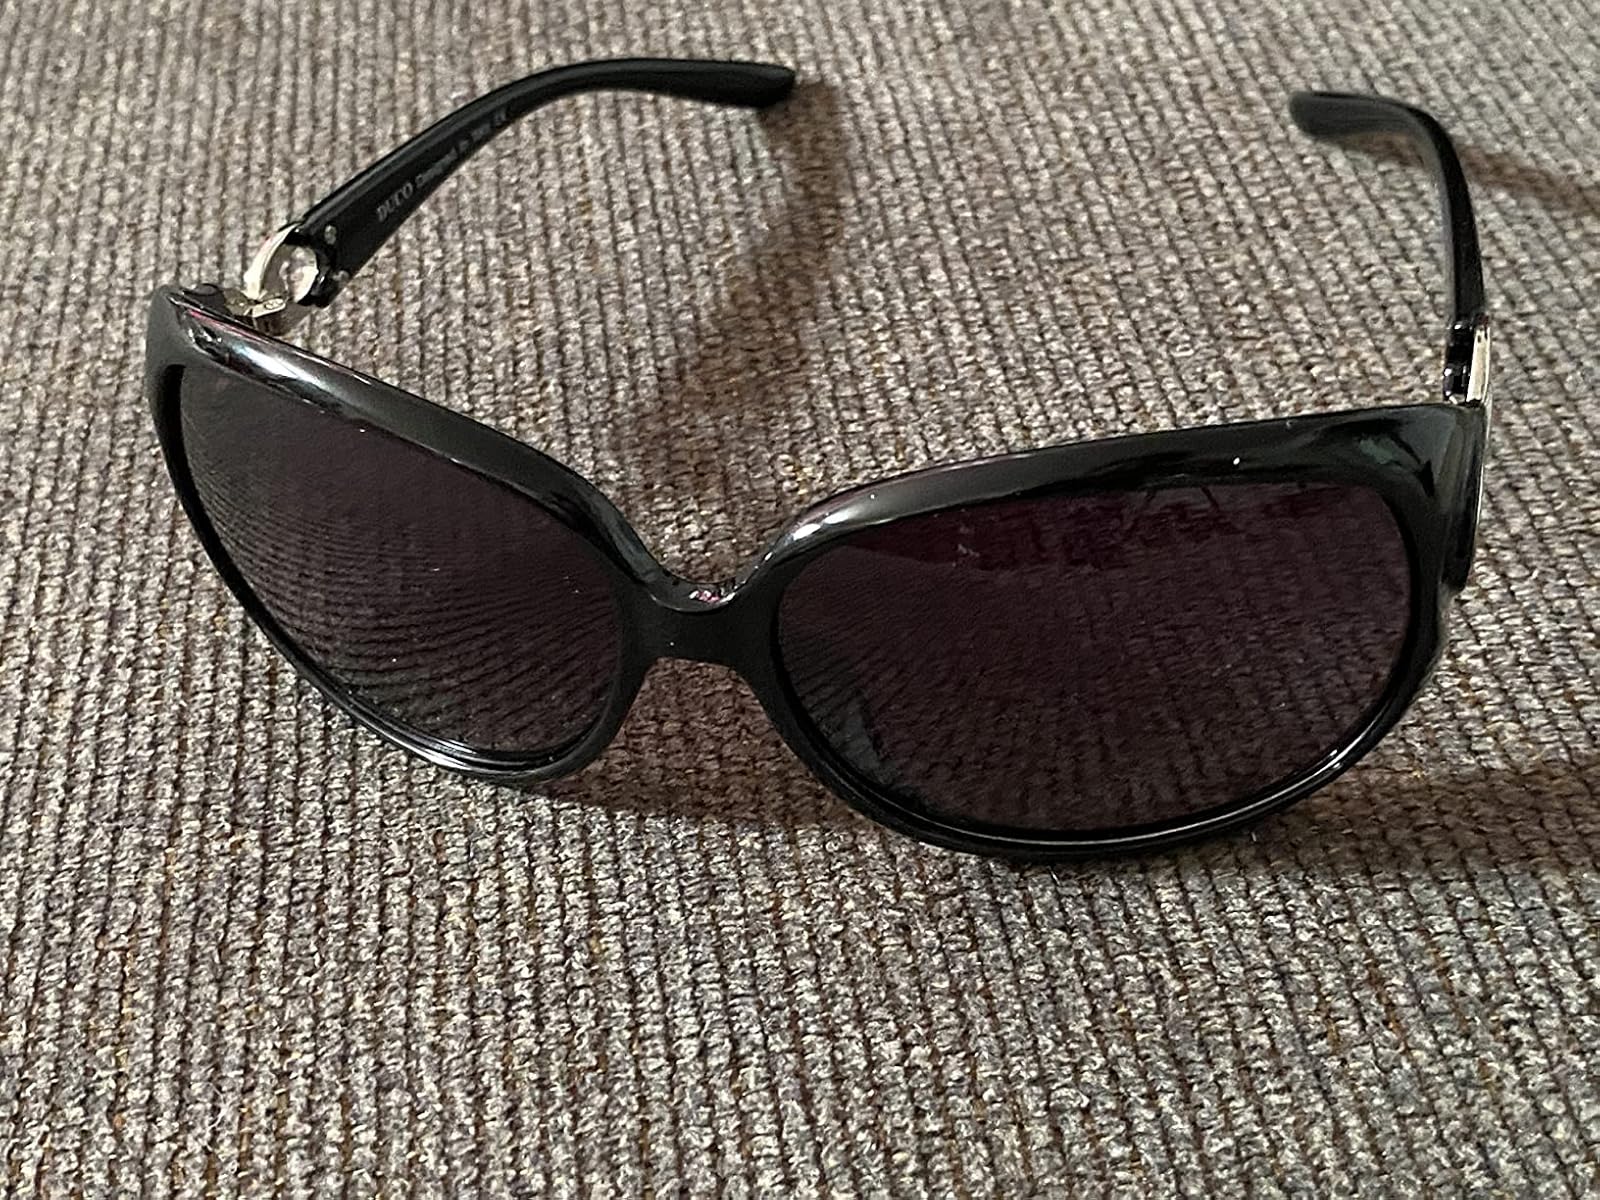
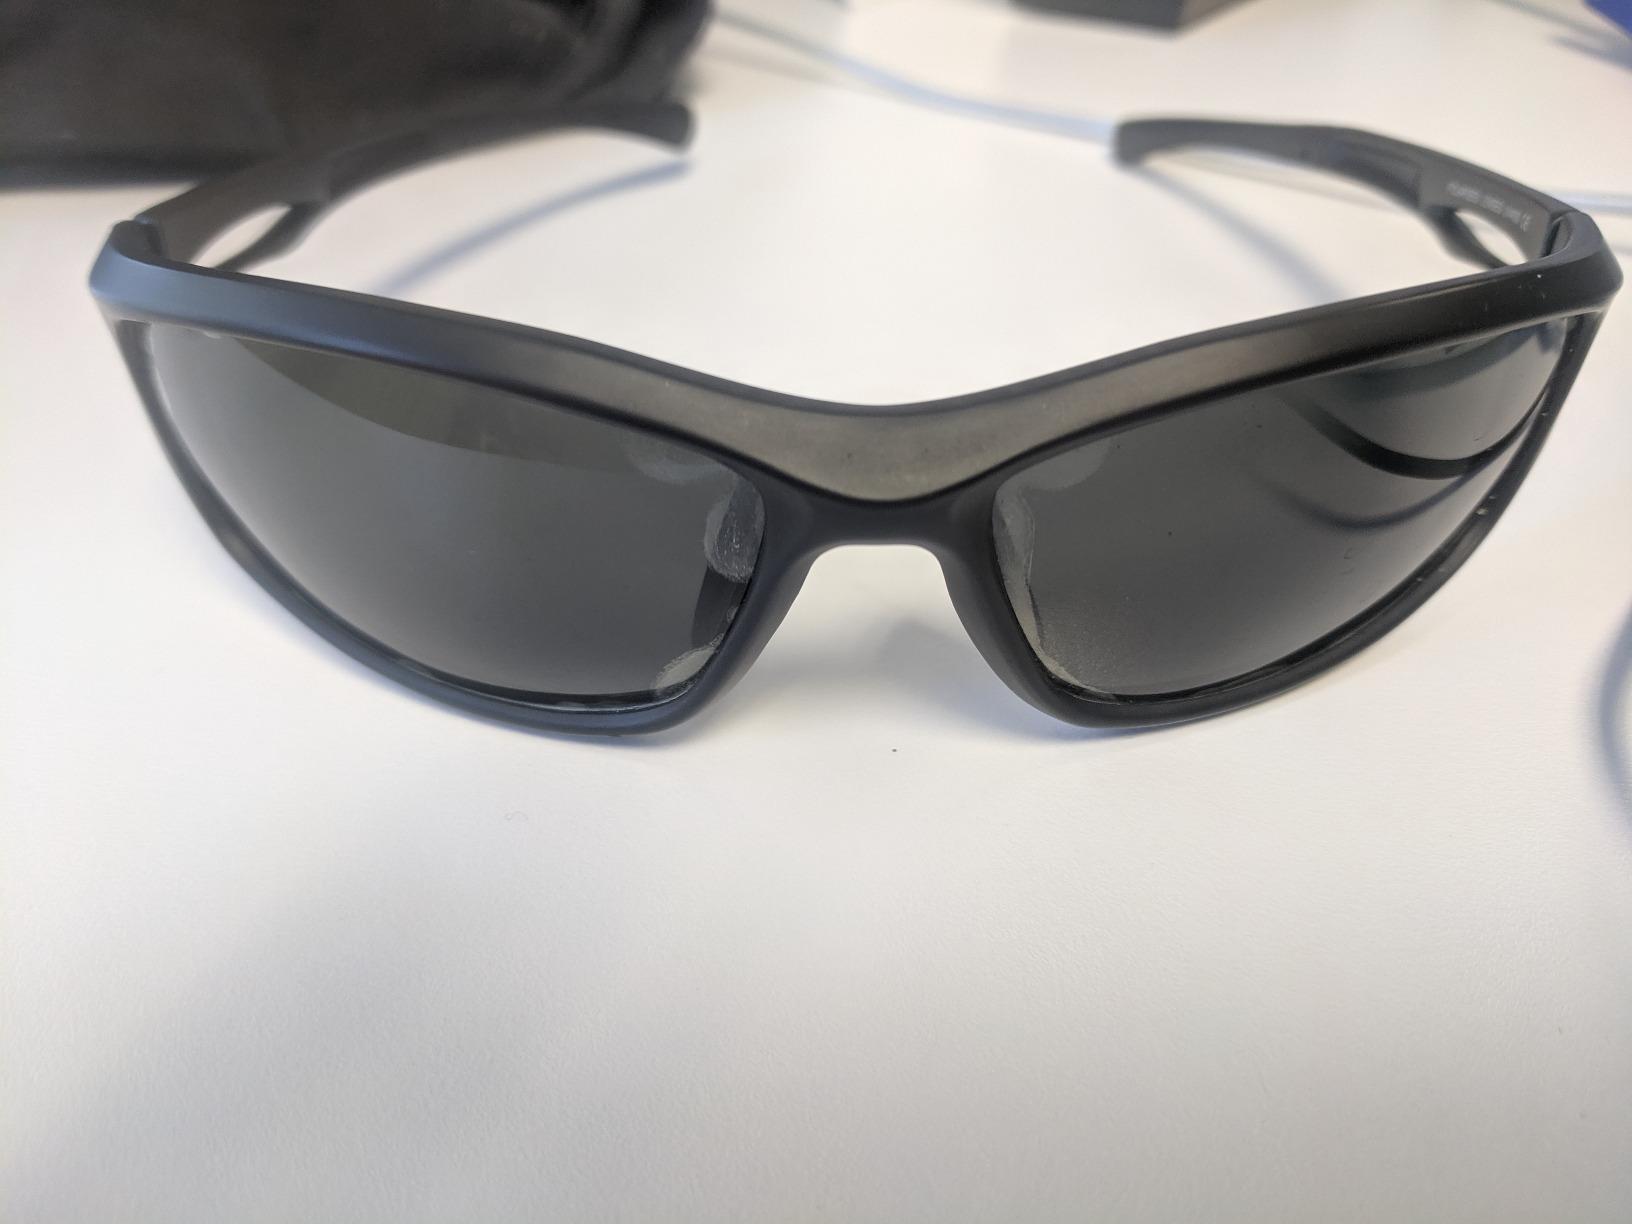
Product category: accessories_sunglasses
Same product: no